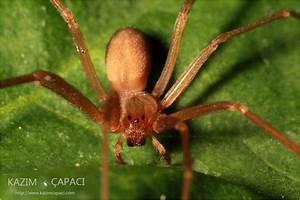
spider